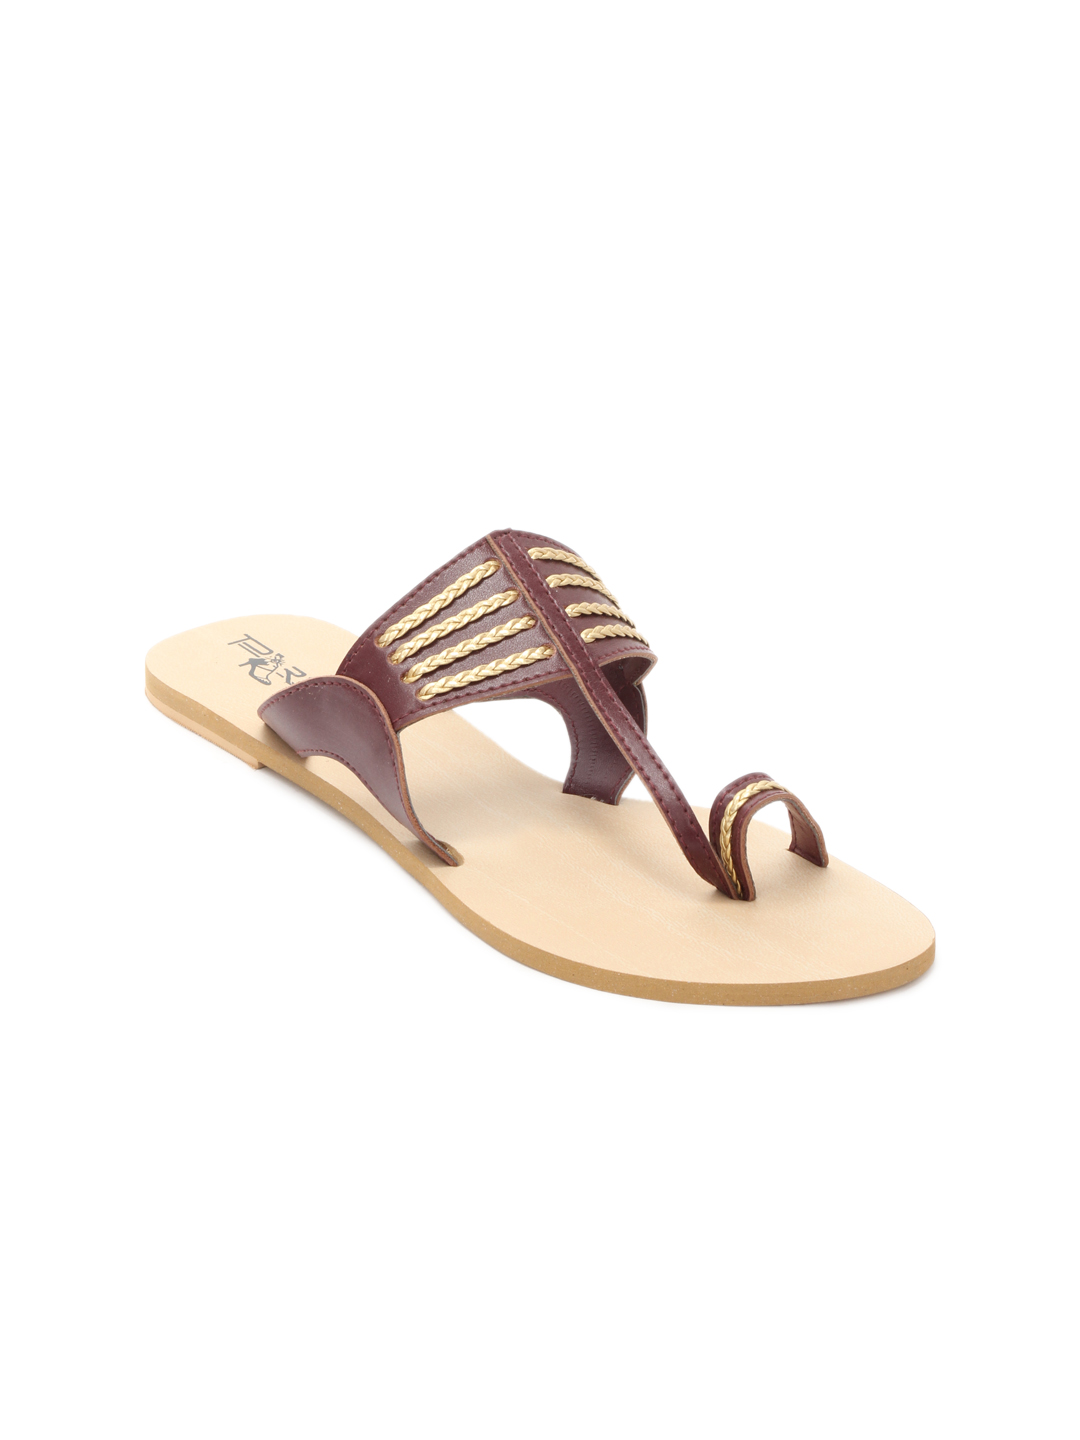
Portia Women Maroon Flats
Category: Footwear / Shoes / Flats
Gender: Women
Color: Maroon
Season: Winter 2012
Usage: Casual